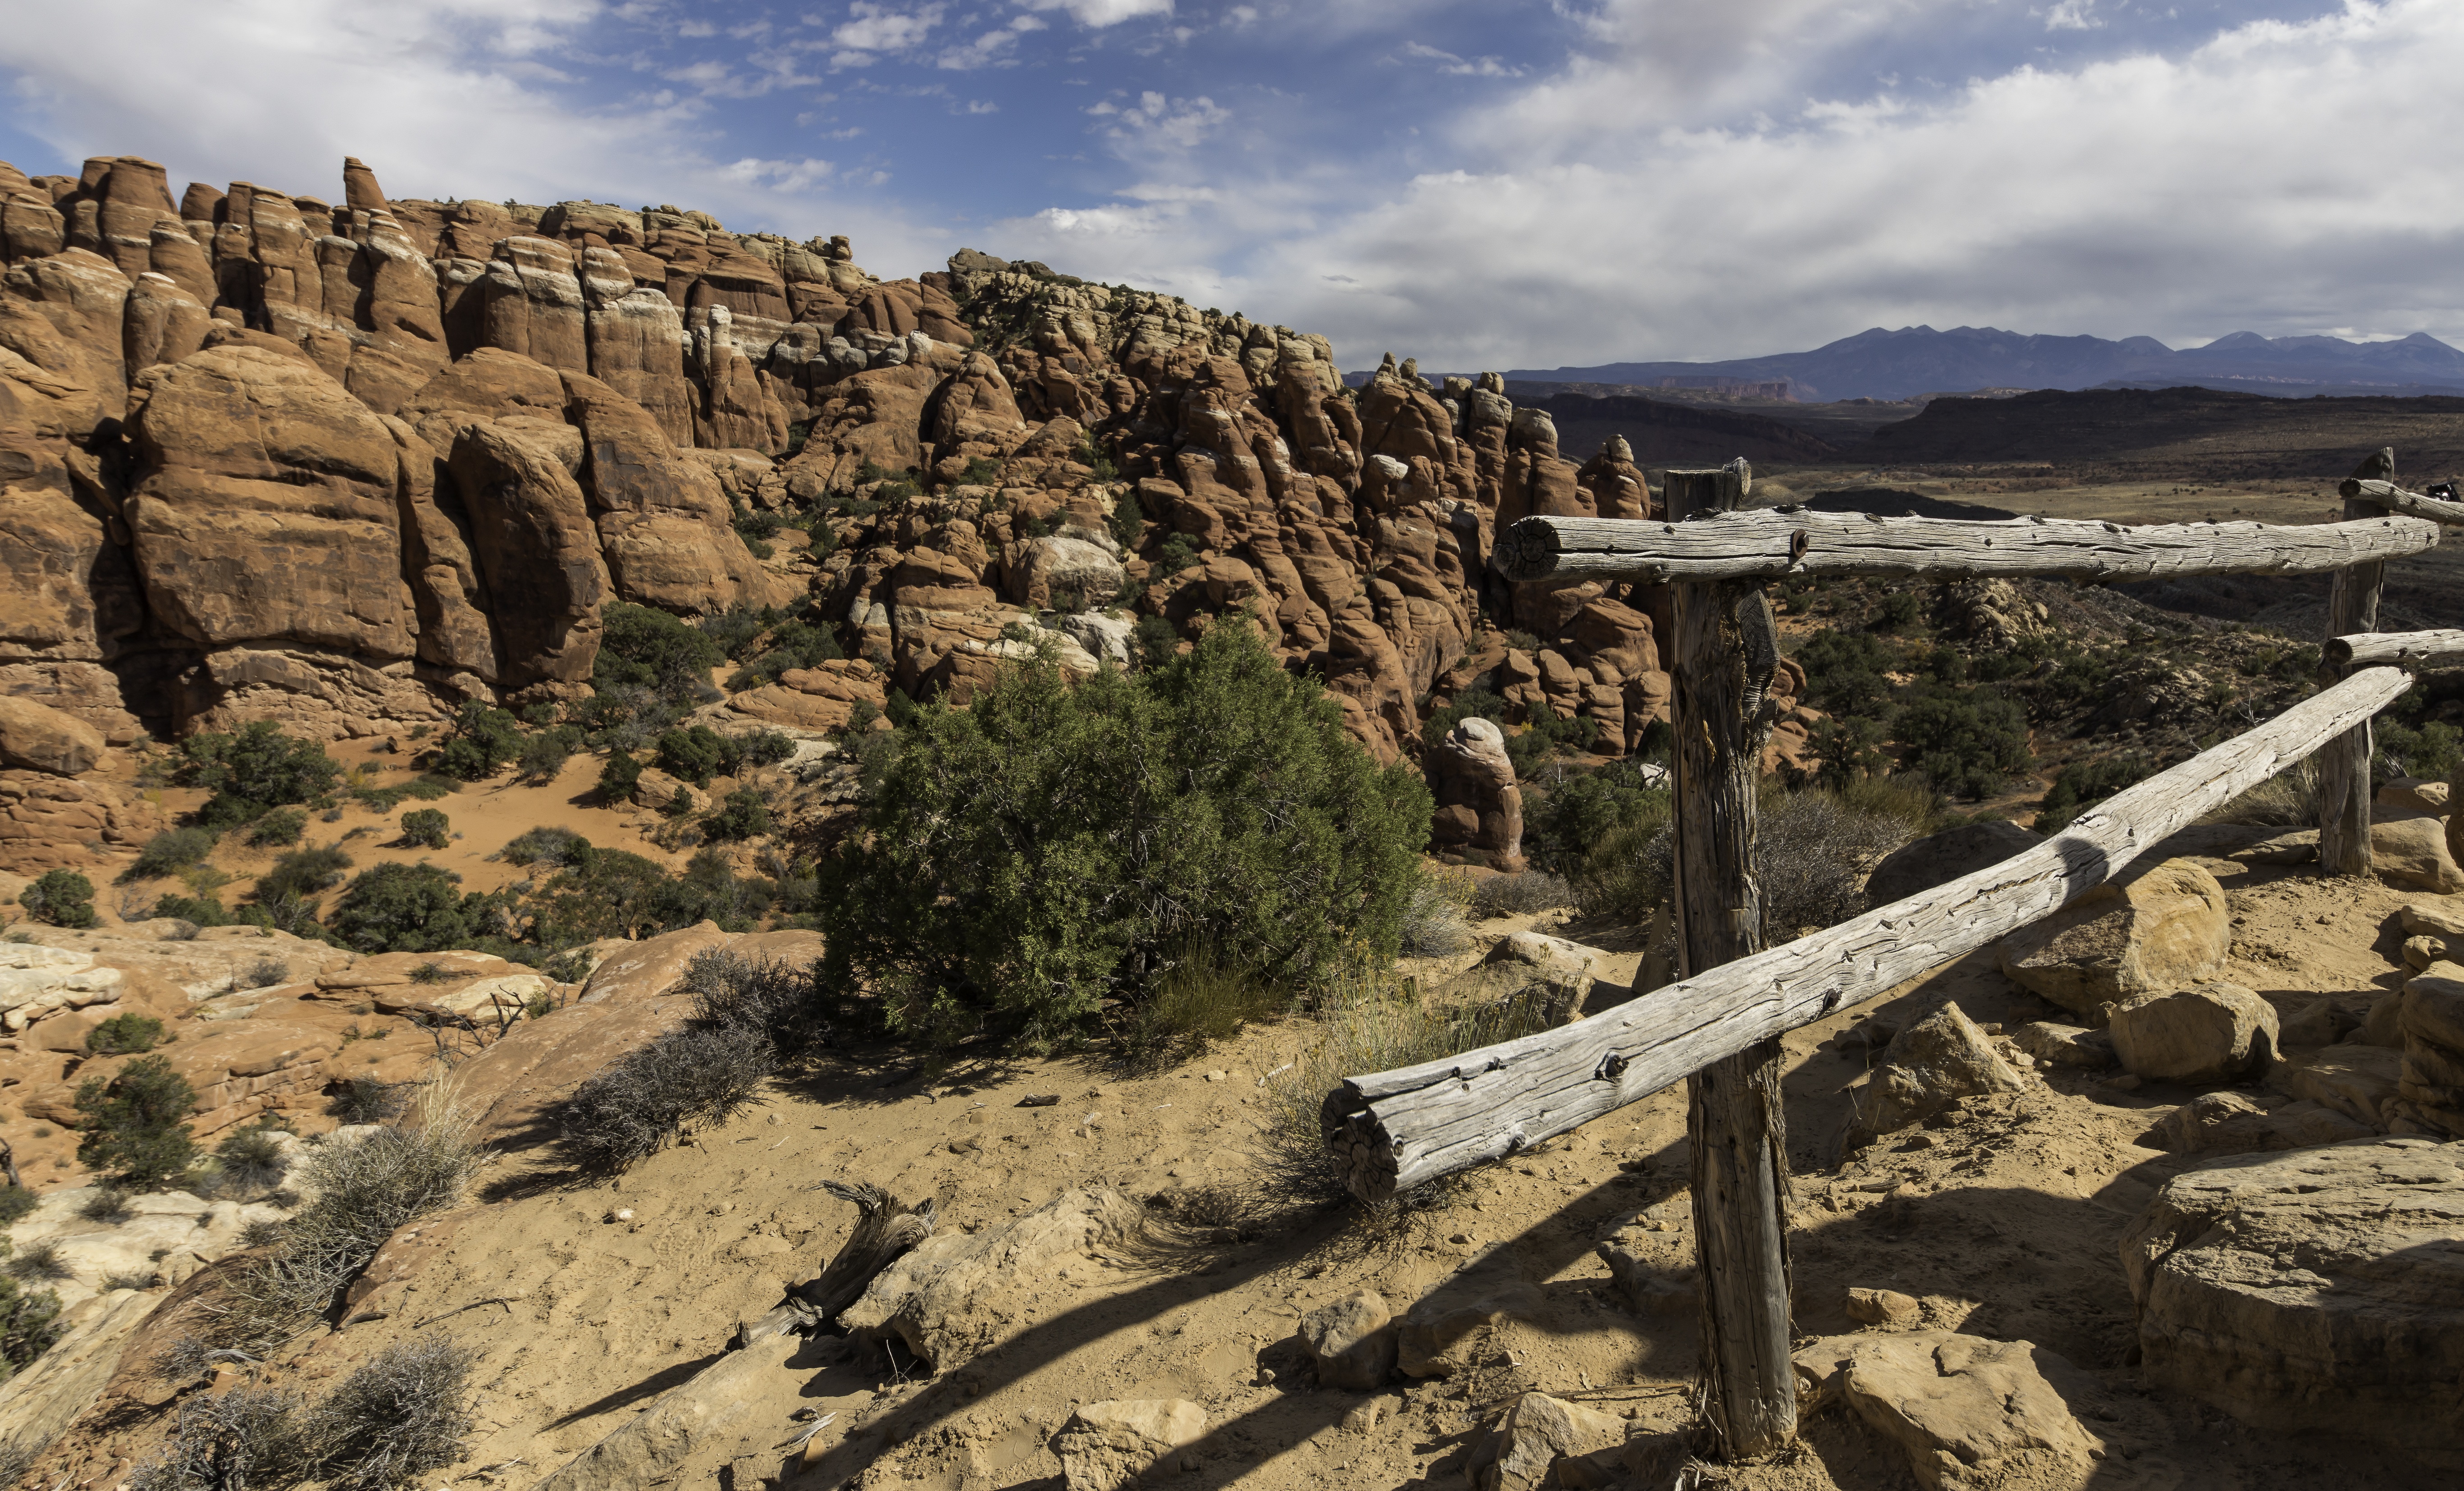
landscape, nature, rock, mountain, sky, valley, stone, usa, terrain, geology, ruins, badlands, wadi, ancient history, natural environment